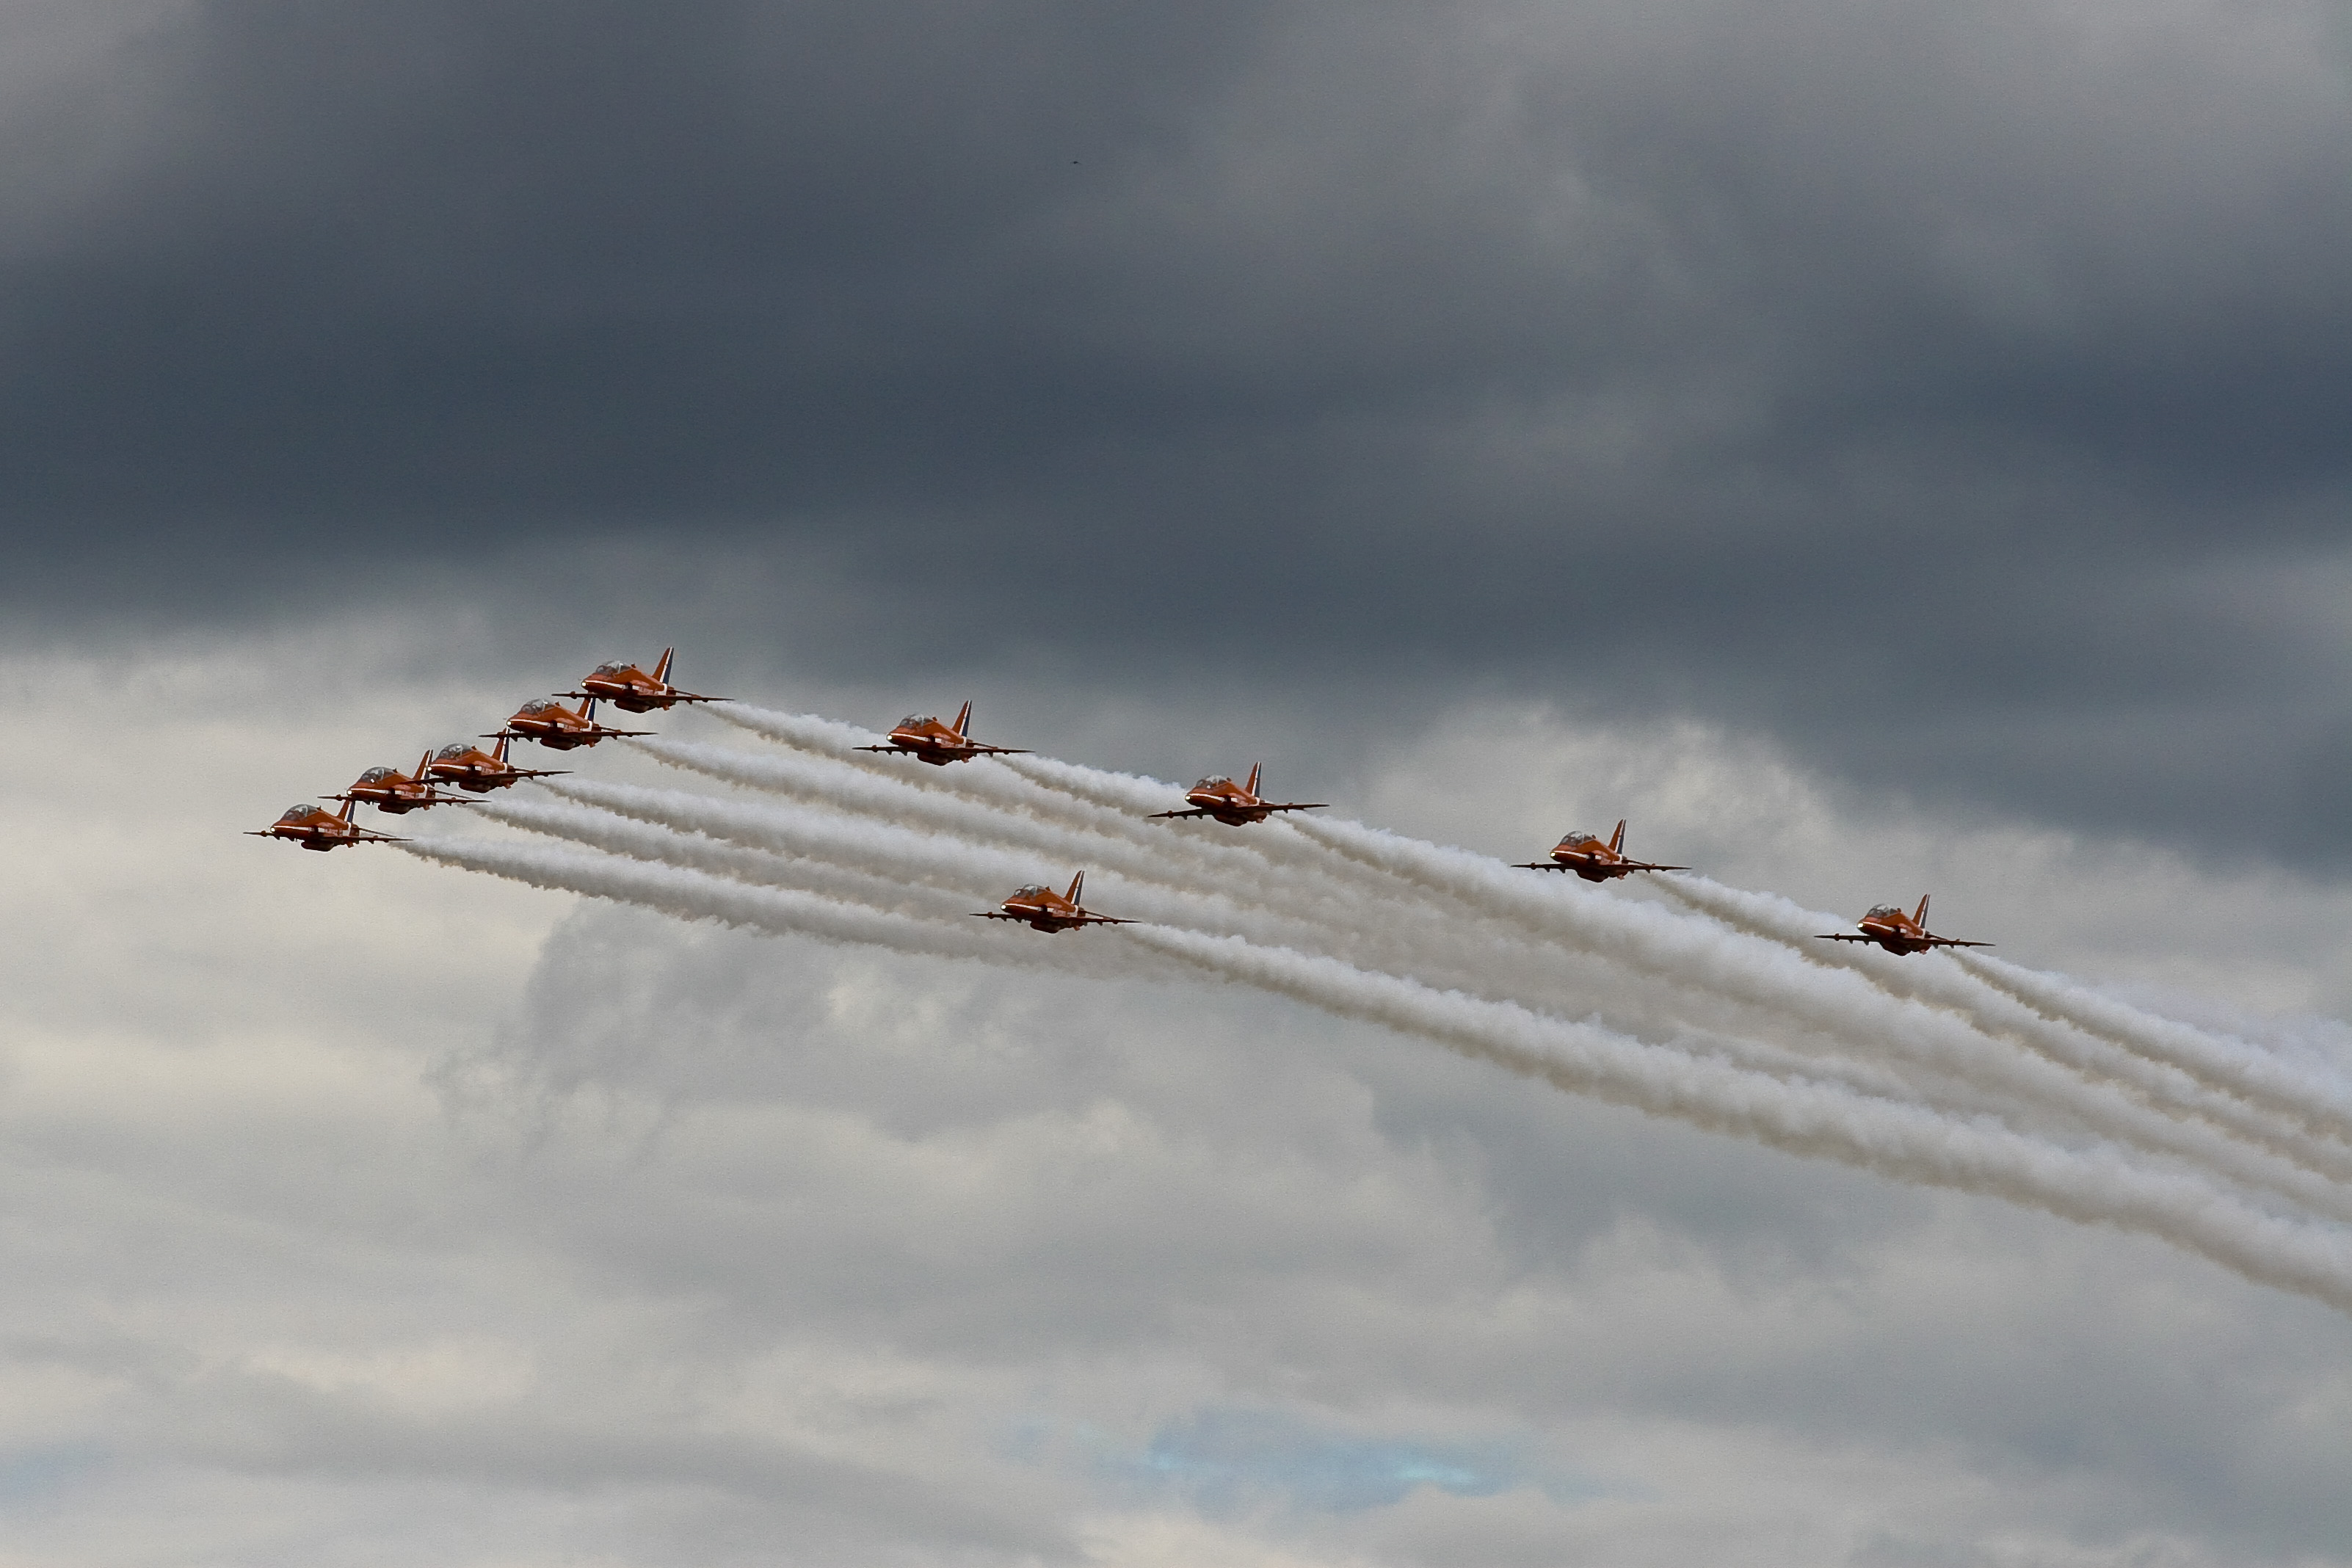
snow, wing, cloud, sky, smoke, airplane, aircraft, jet, vehicle, aviation, flight, formationflying, coloured, jettrails, air show, air force, aerobatics, atmosphere of earth